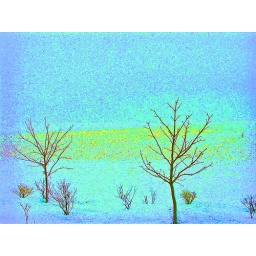
Two trees in a barren field with a wall of snow for a background blotting out the farther treeline.